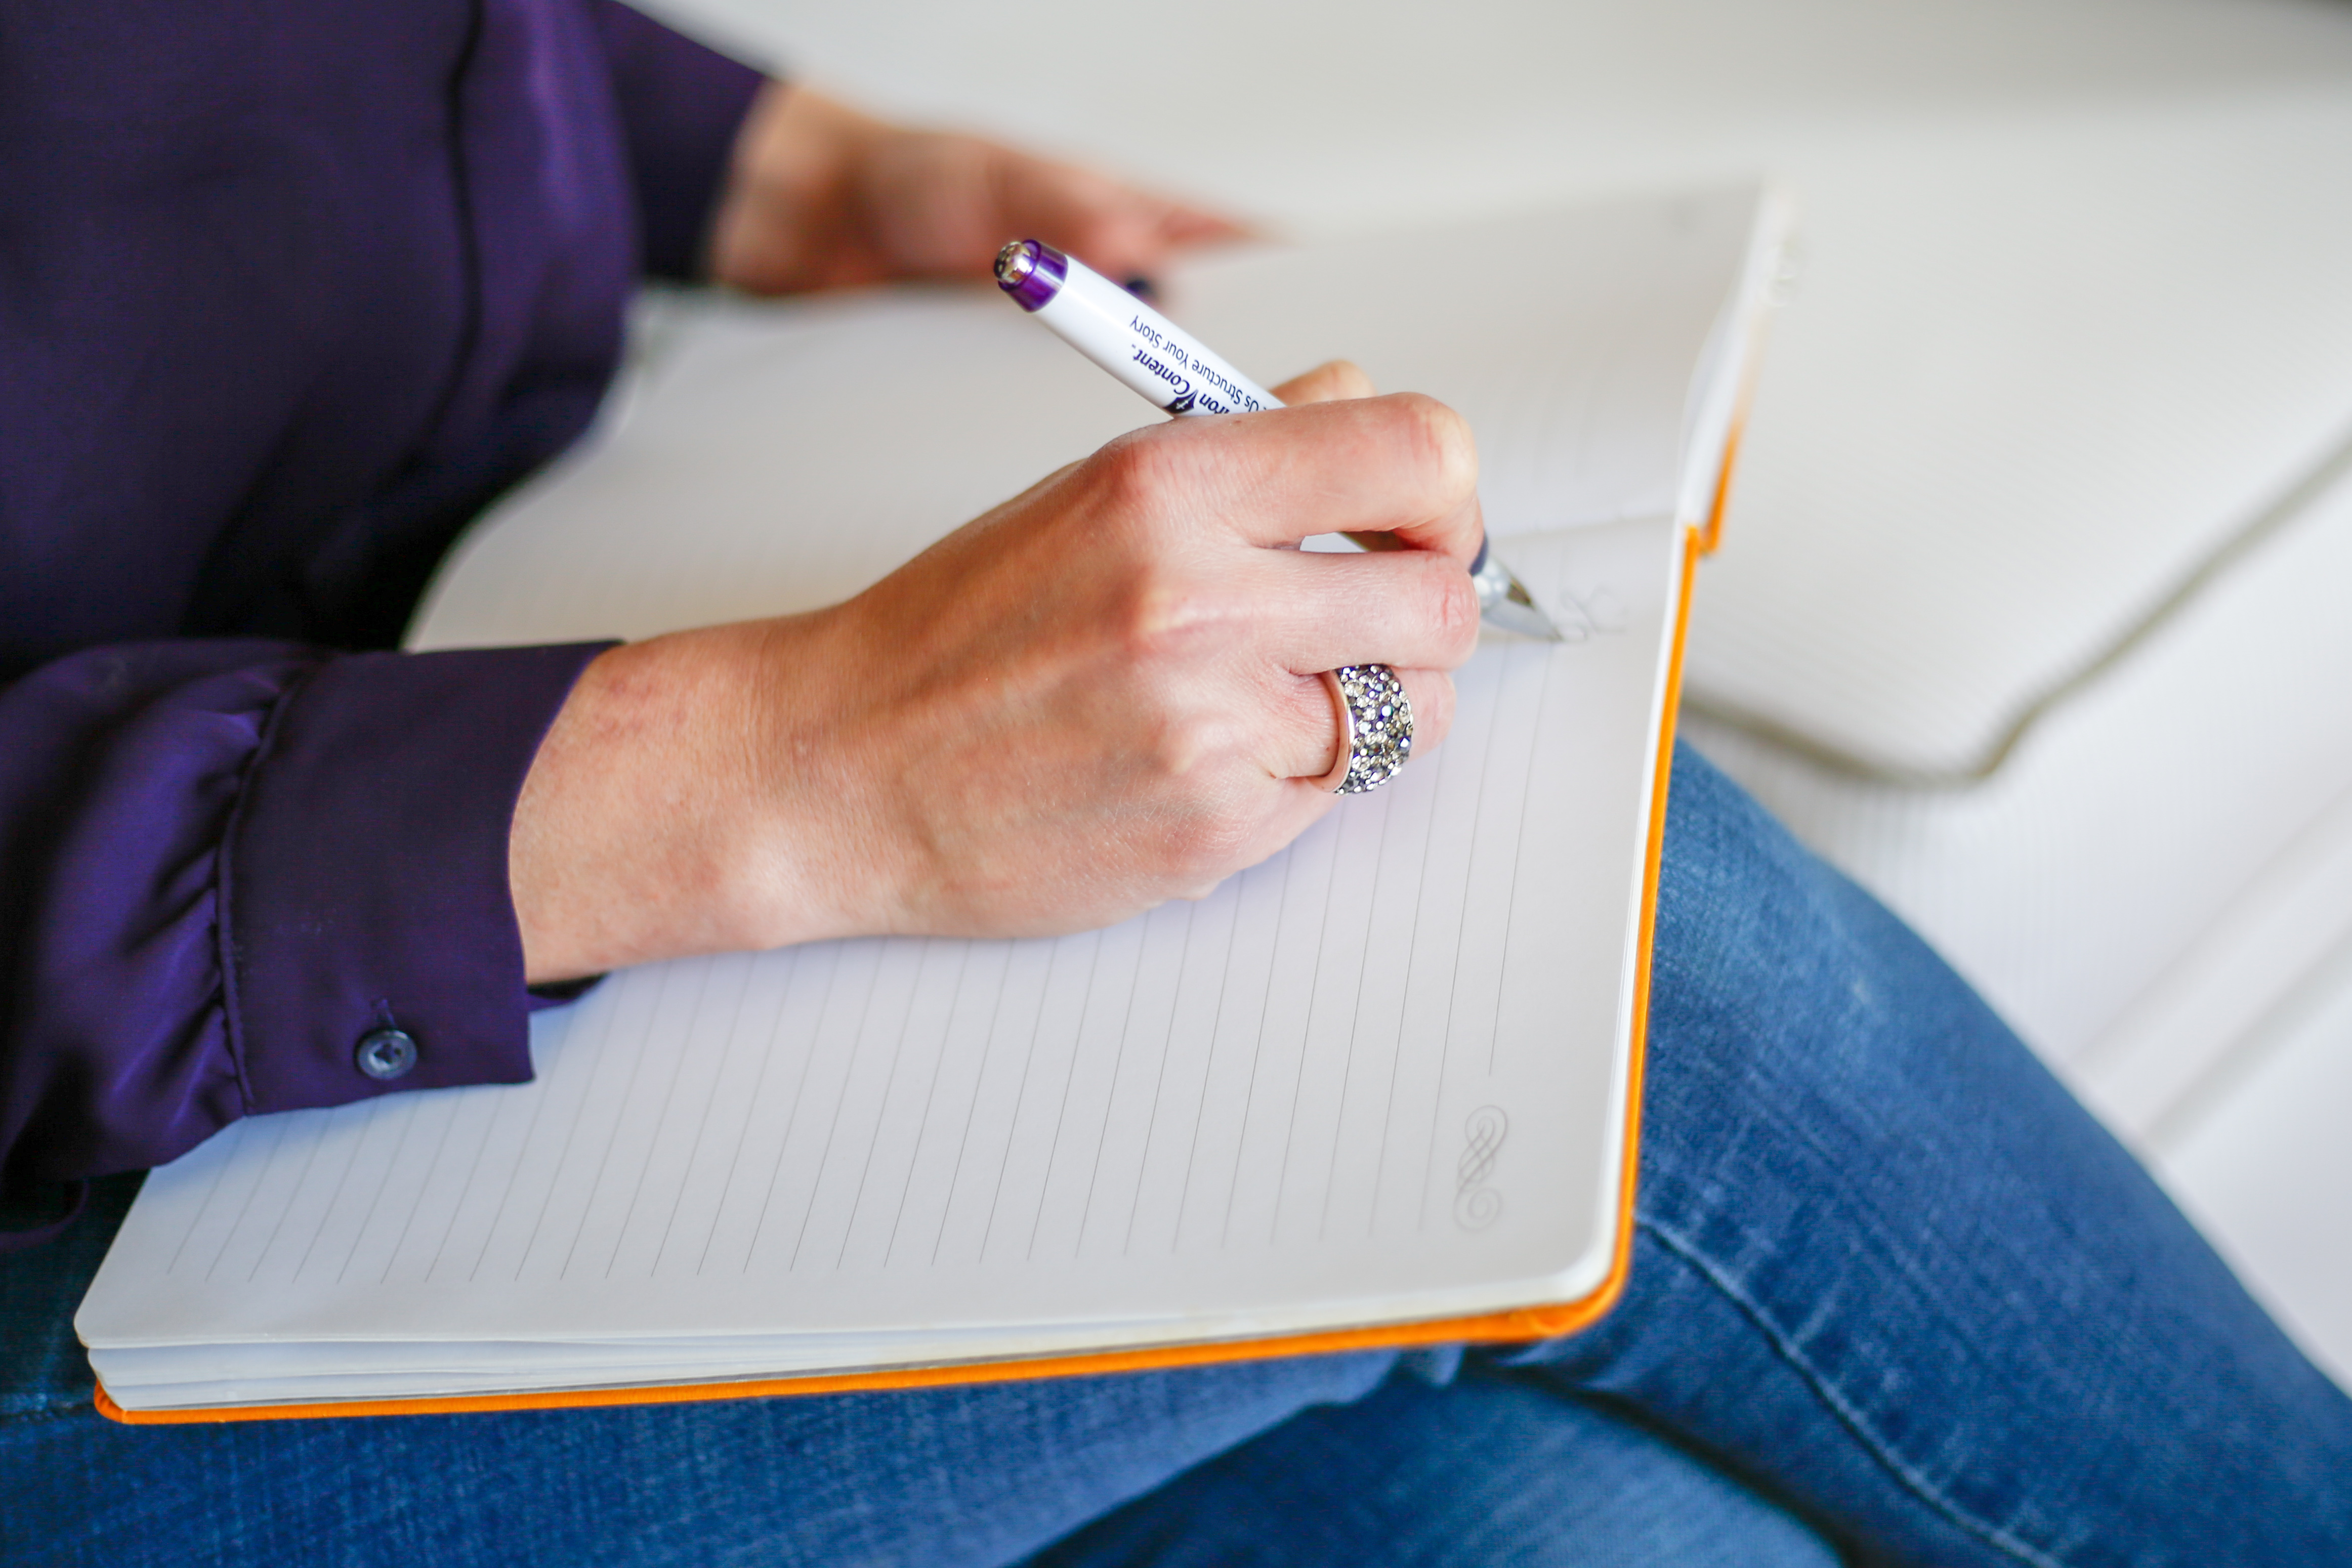
hand, joint, arm, finger, design, jeans, writing instrument accessory, writing, wrist